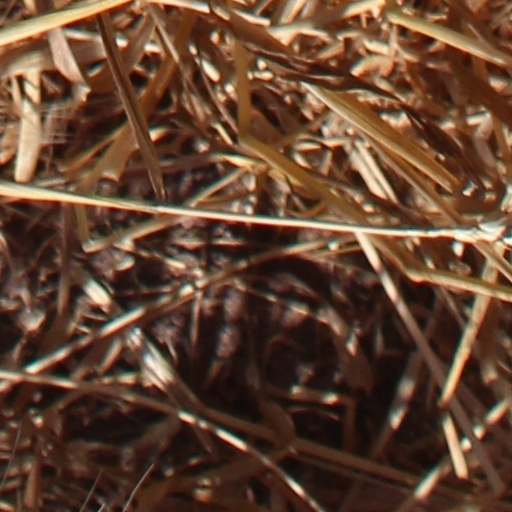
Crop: wheat